Tropical Storm Harvey (2011)

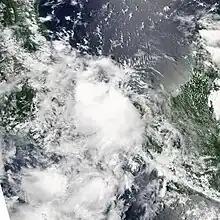
Satellite image of a disorganized tropical cyclone. Banding features are not very distinguishable.

Prior to becoming a tropical cyclone, Harvey's precursor disturbance produced squally conditions, including intermittent torrents and gusty winds, to much of the Lesser Antilles. Coinciding with the typical rainy season, which lasts from July to October and is characterized by frequent tropical waves, the wave triggered heavy rainfall on the island of Guadeloupe. Precipitation totals commonly exceeded , and across the mountains of the Basse-Terre area, up to of rainfall was reported.